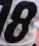
Number: 8